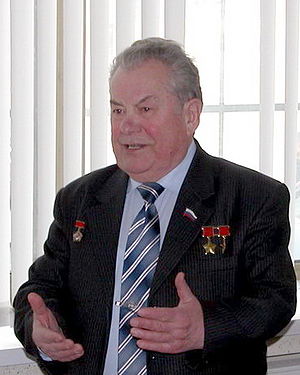
Pavel Popovitj
Pavel Romanovitj Popovitj født 5. oktober 1930 i Uzyn, Ukrainsk SSR, død 29. september 2009 i Gurzuf, Krim, Ukraine var en sovjetisk kosmonaut af ukrainsk oprindelse.